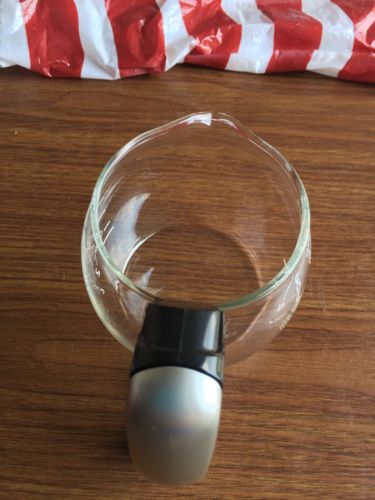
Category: coffee maker